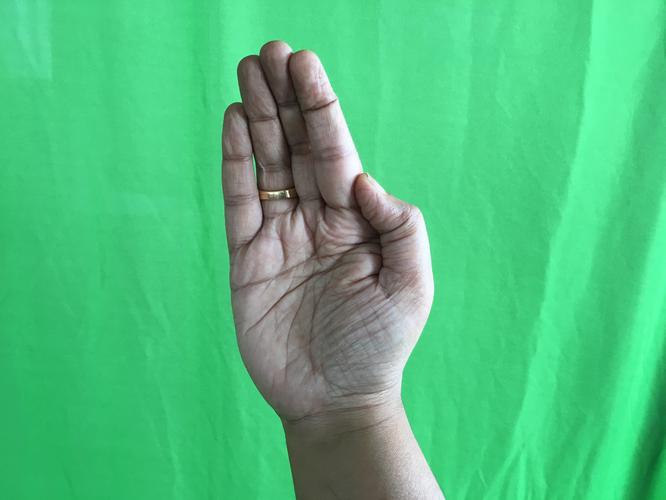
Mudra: Sarpasirsha
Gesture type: single_hand